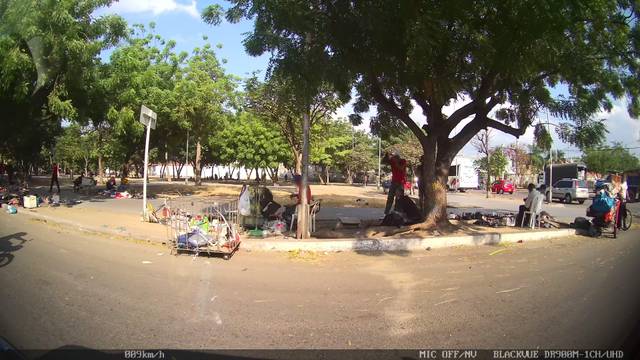
Region: Colombia
Coordinates: 7.892, -72.506